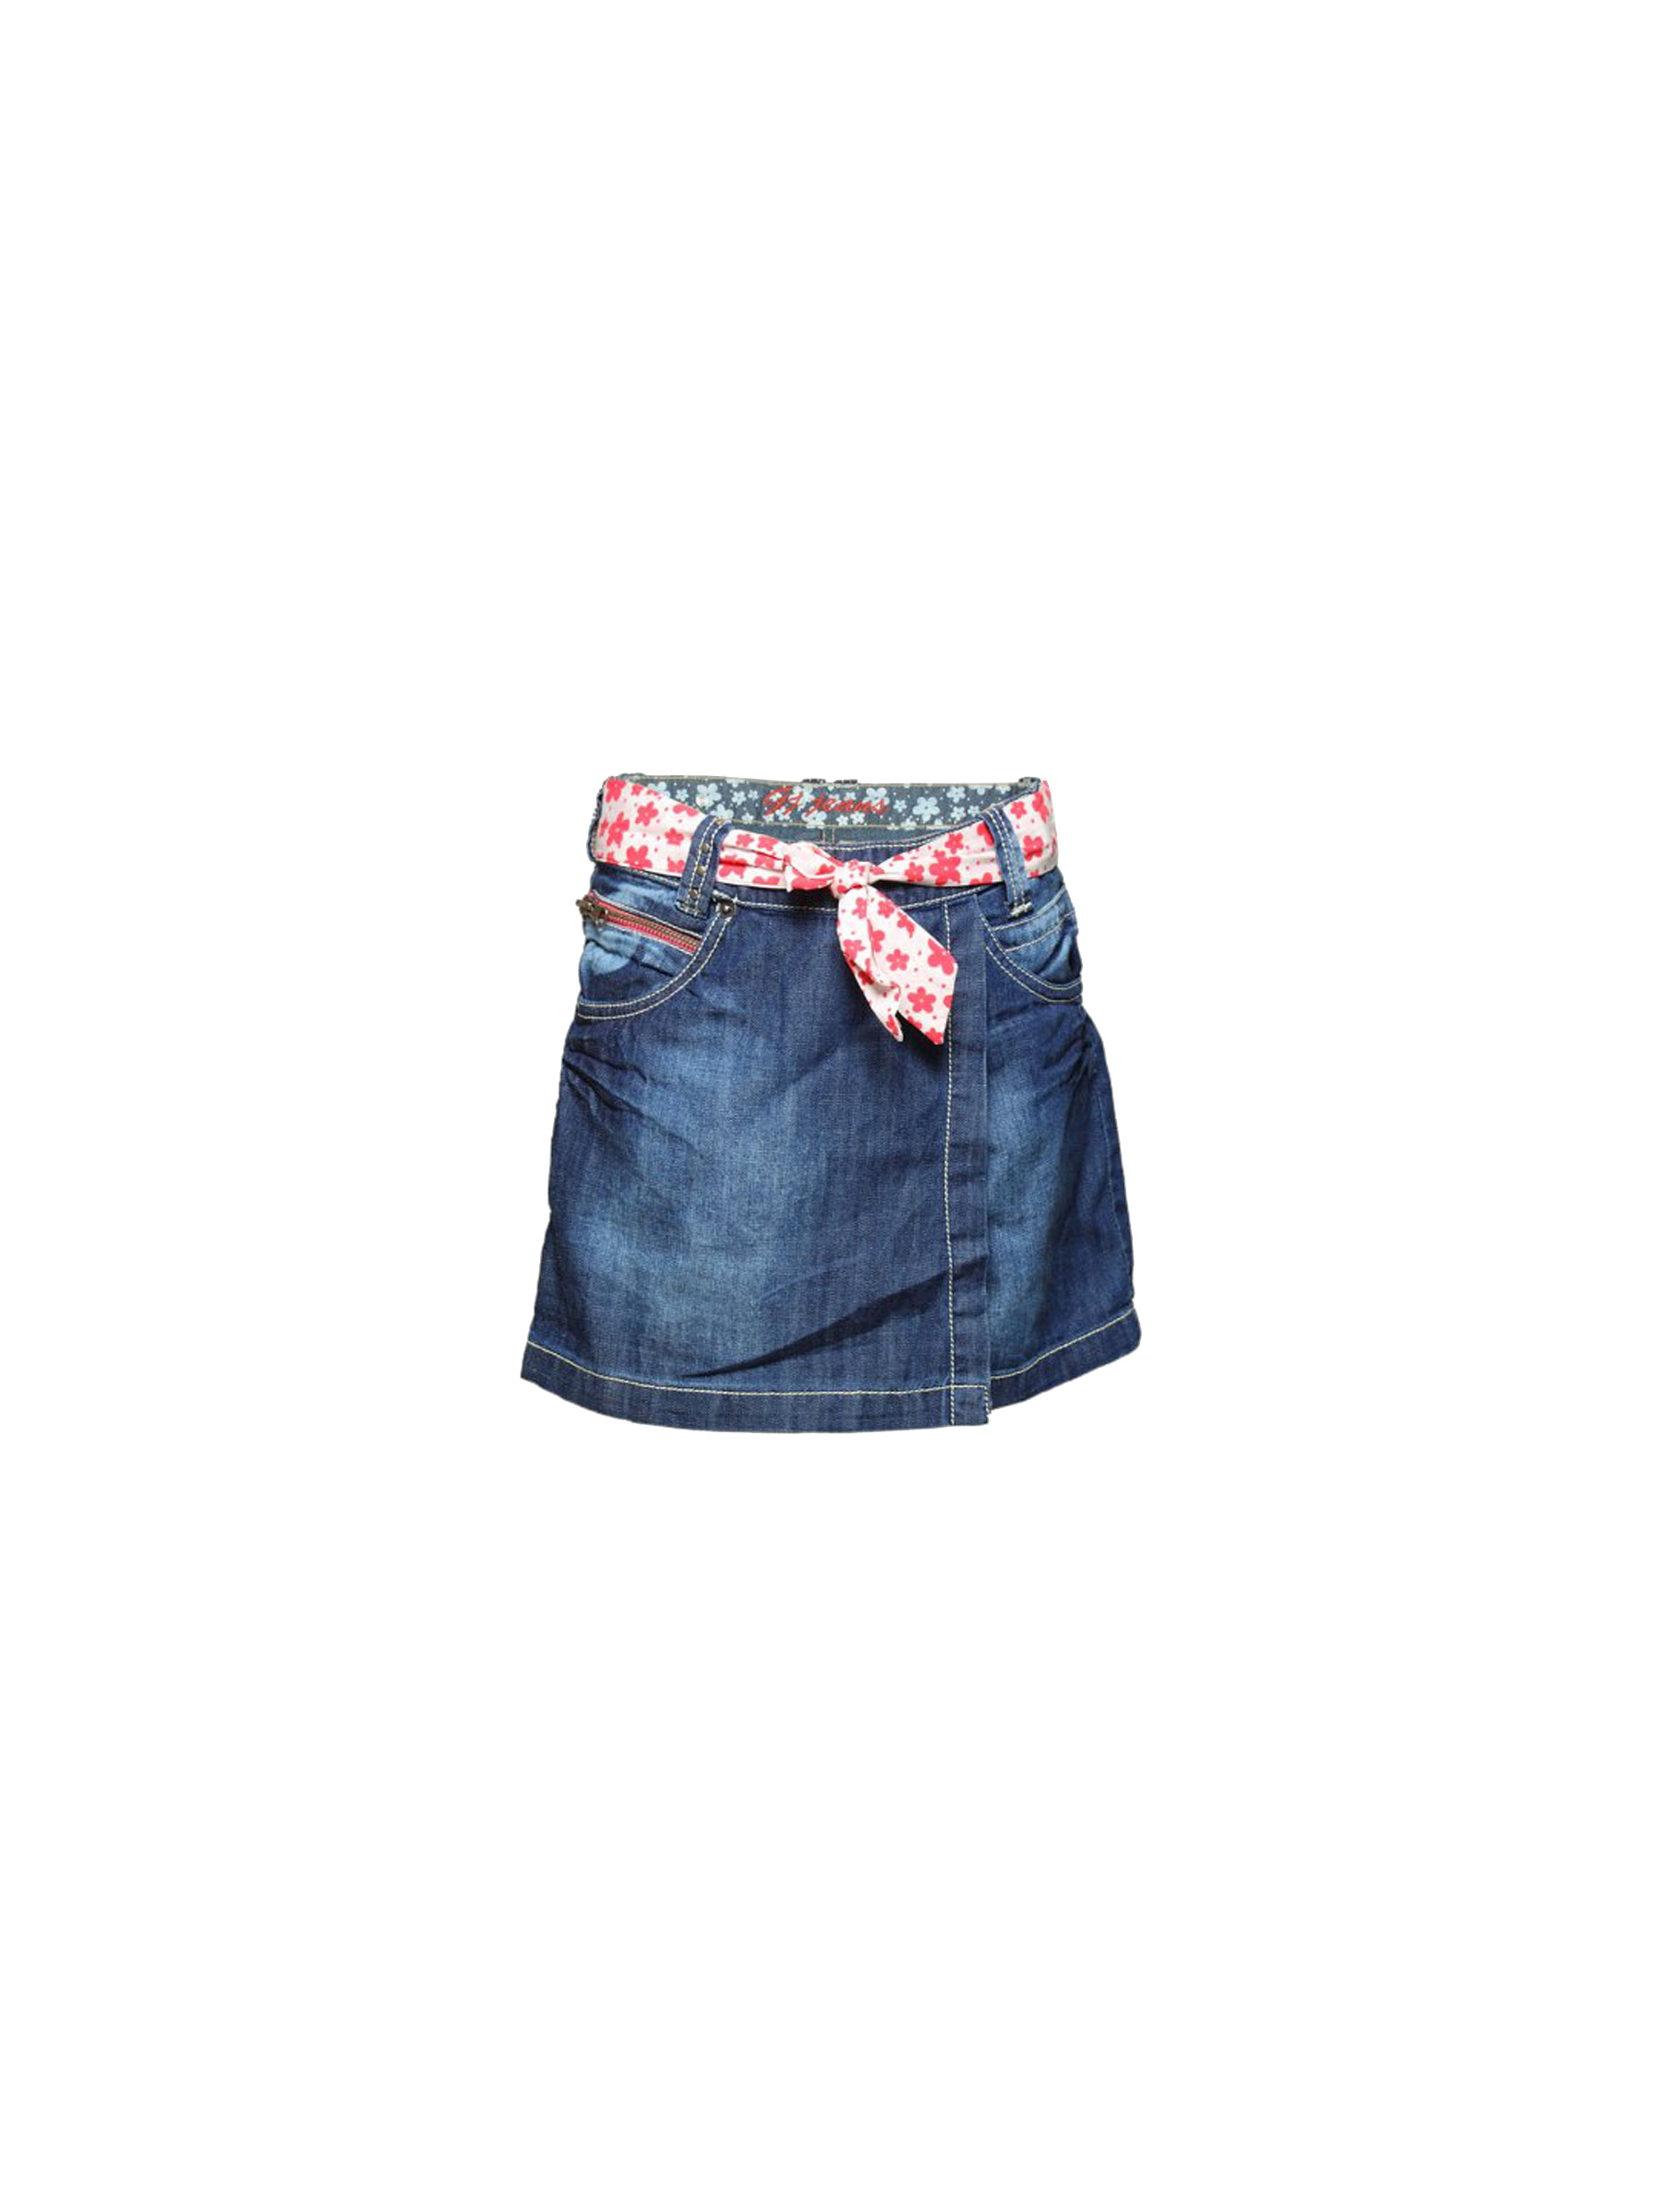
Gini and Jony Girl's Delma Blue Kidswear
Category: Apparel / Bottomwear / Skirts
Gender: Women
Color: Blue
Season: Summer 2011
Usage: Casual